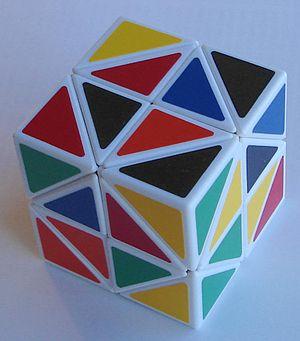
L’Hélicoptère Cube est un Rubik's Cube inventé par Adam G. Cowan en 2005 et 2006 en forme de cube comme un Pocket Cube mais présentant des mouvements supplémentaires par les coins en plus des faces. Le but du jeu est de tourner le cube pour qu'il n'y ait qu'une couleur par face. Il faut au préalable le mélanger.